Indy Champ

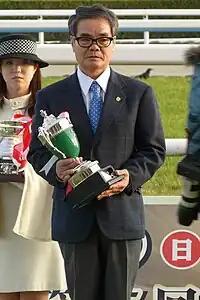
Indy Champ's trainer Hidetaka Otonashi

On his first run as a four-year-old Indy Champ started the 1.7/1 favourite in a fifteen-runner field for the Grade 3 Tokyo Shimbun Hai over 1600 metres at Tokyo Racecourse on 3 February. Ridden by Yuichi Fukunaga he raced on the inside rail and turned into the straight in sixth place before taking the lead 200 metres from the finish. He opened up a clear advantage before holding off the late challenges of Red Olga and Satono Ares to win by half a length and a head. On his next appearance he came home fourth behind Danon Premium in the Yomiuri Milers Cup at Kyoto on 21 April after he failed to settle in a slowly-run race.